Jonathan Gee

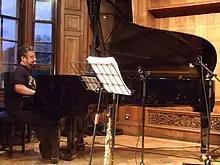
Jonathan Gee

Jonathan Gee is a British jazz musician. He was voted Guardian/Wire British Jazz Awards "Most Promising Newcomer" in the 1991 and has played in many jazz trios since then.